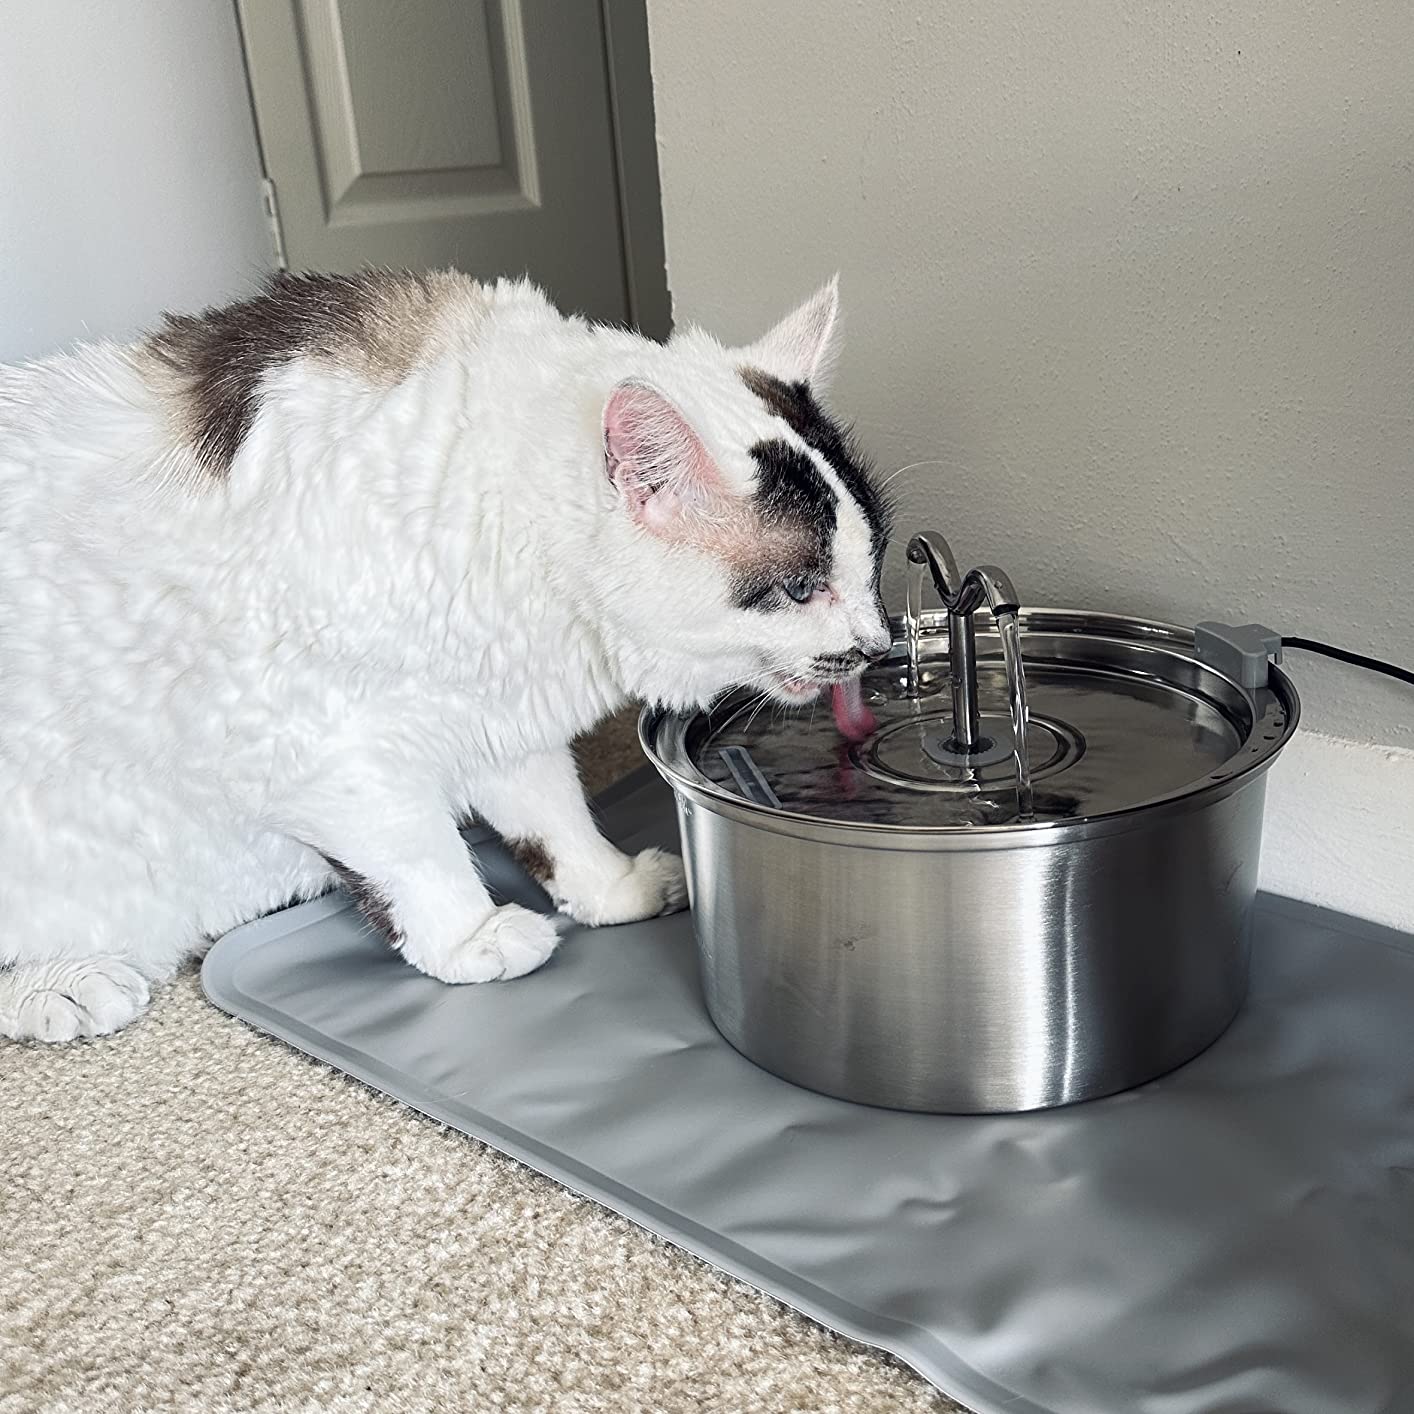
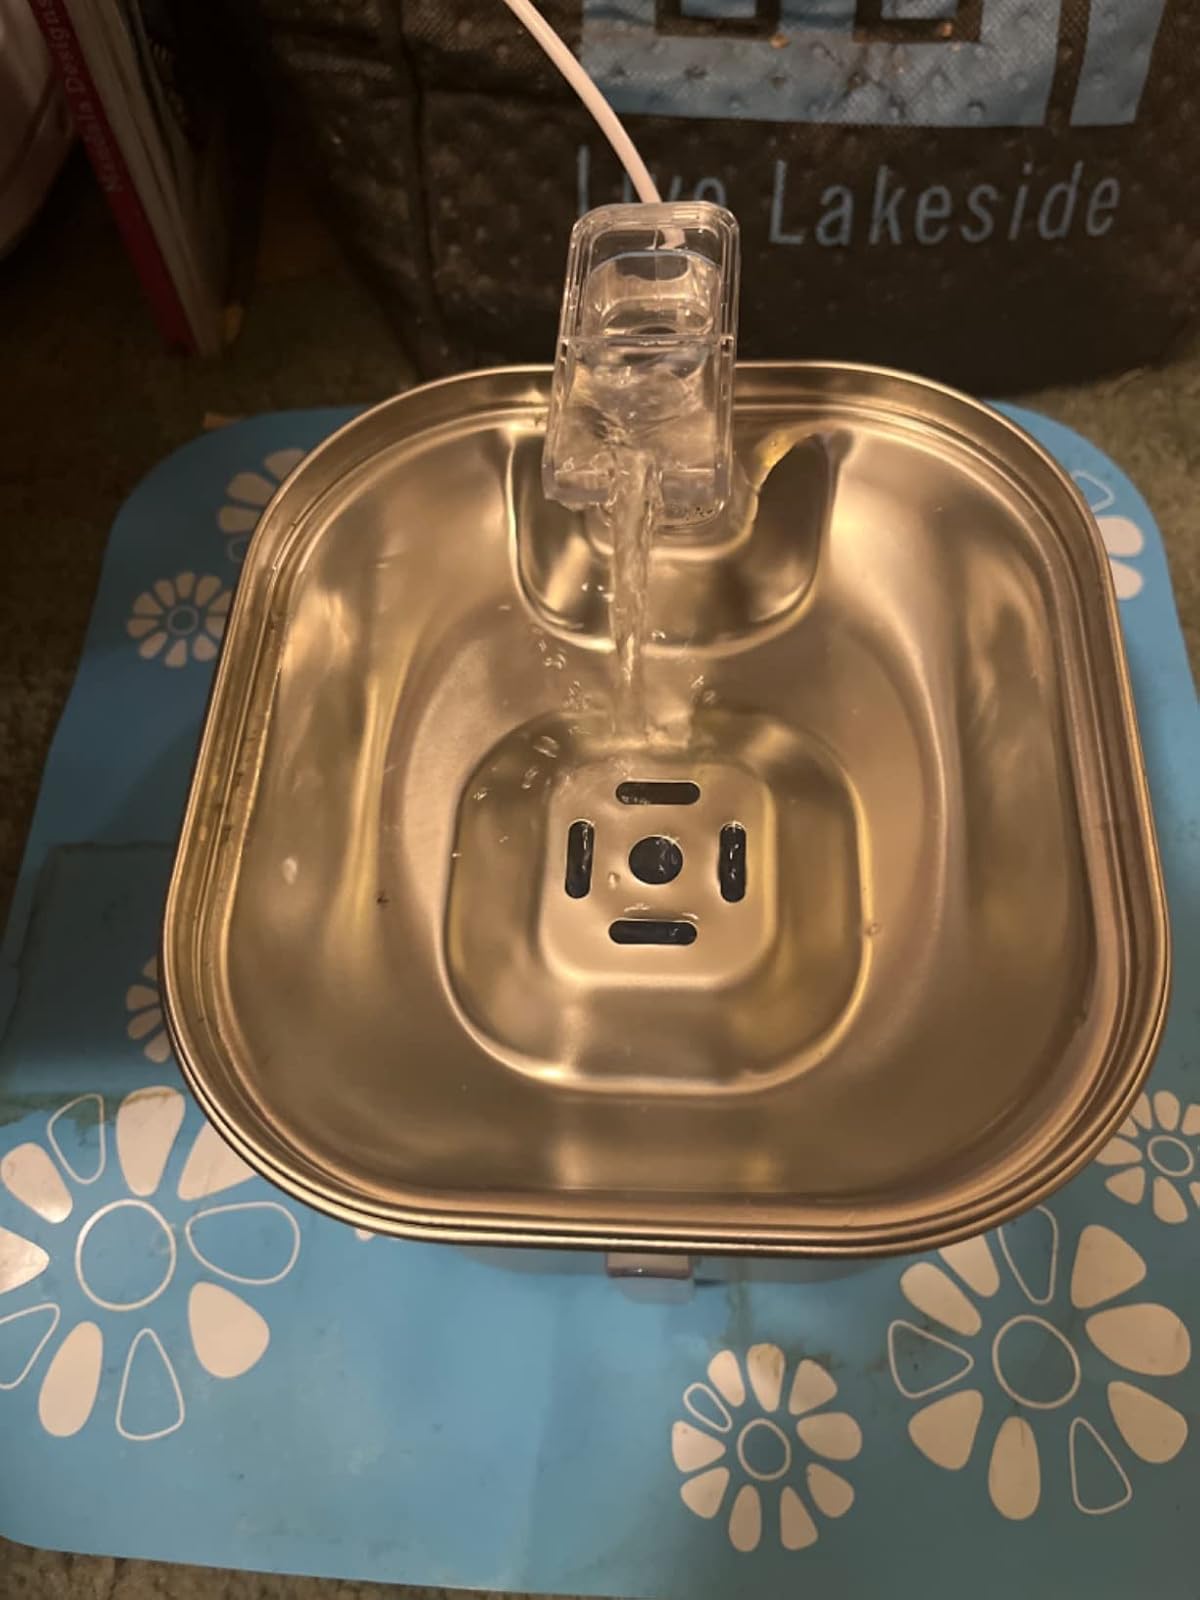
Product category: items_bowl
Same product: no